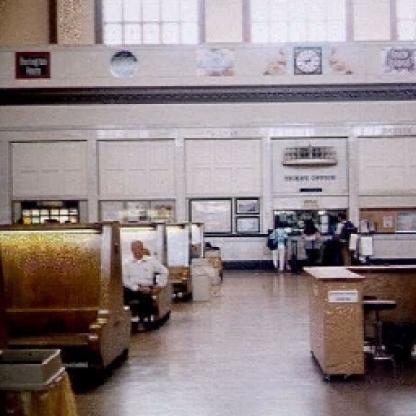
Scene: Indoor